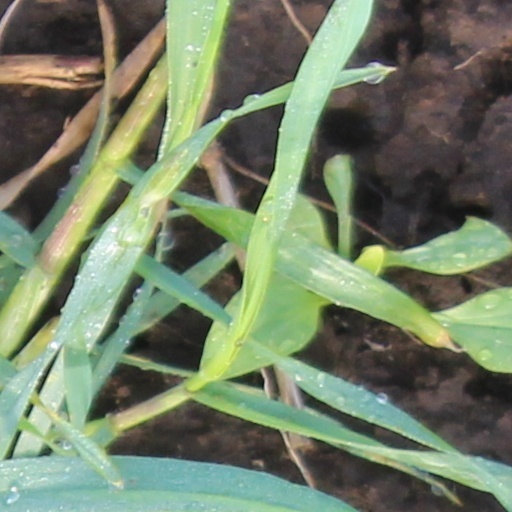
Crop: wheat